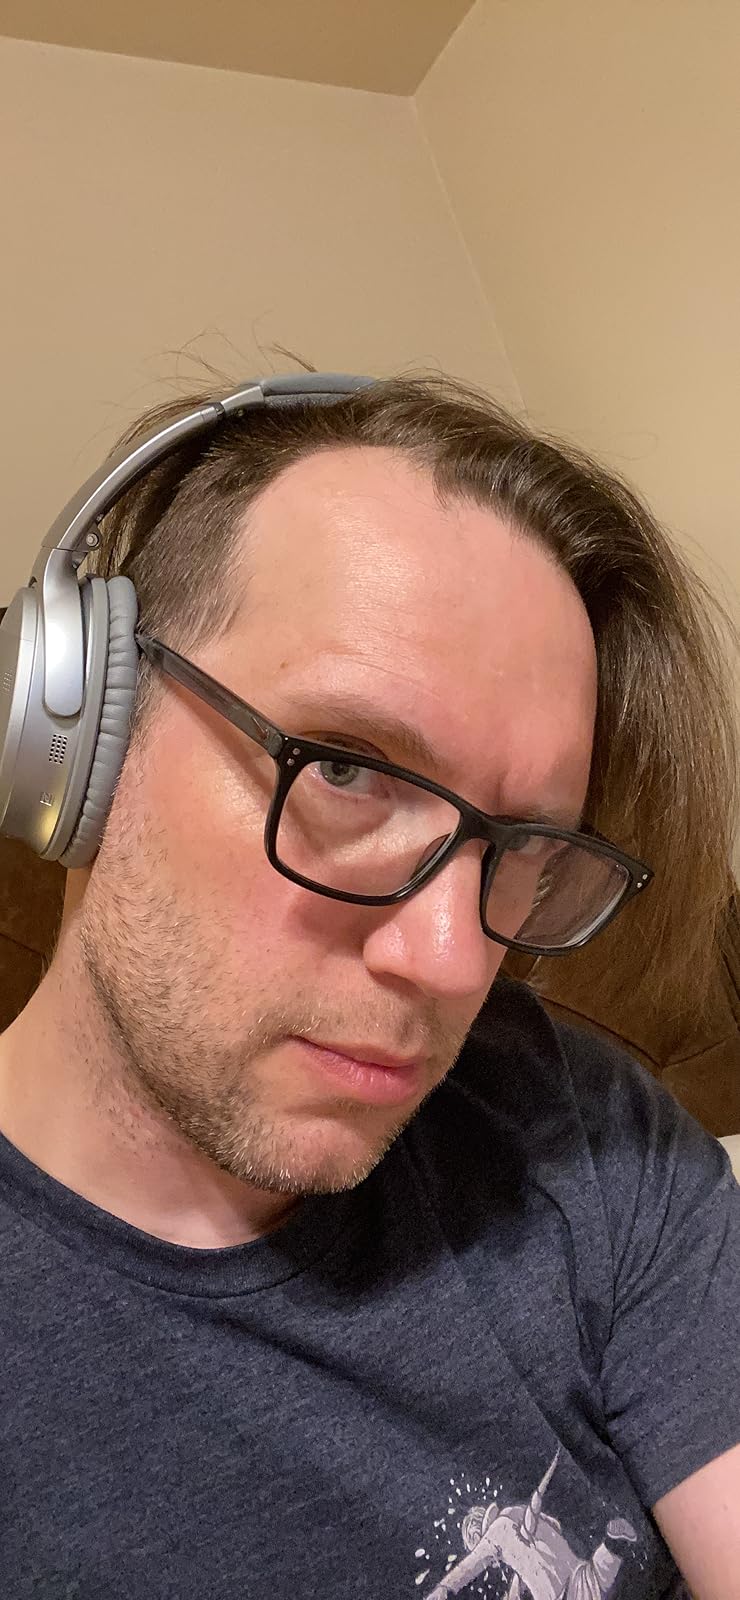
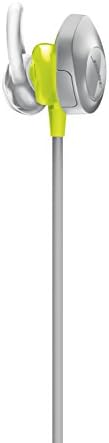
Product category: headphones
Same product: no